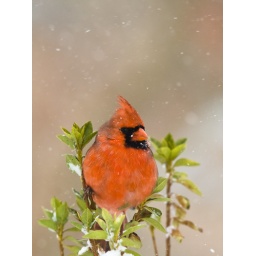
The male cardinals look great in the white snow.